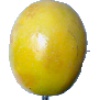
Label: Maracuja 1